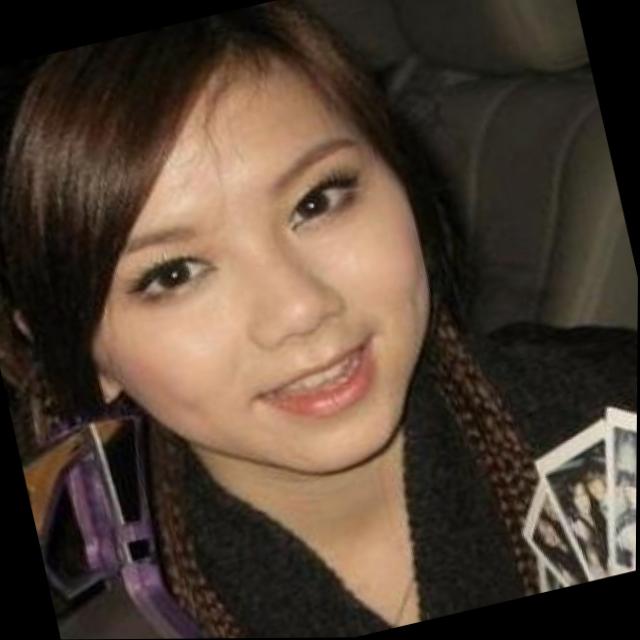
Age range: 21-44